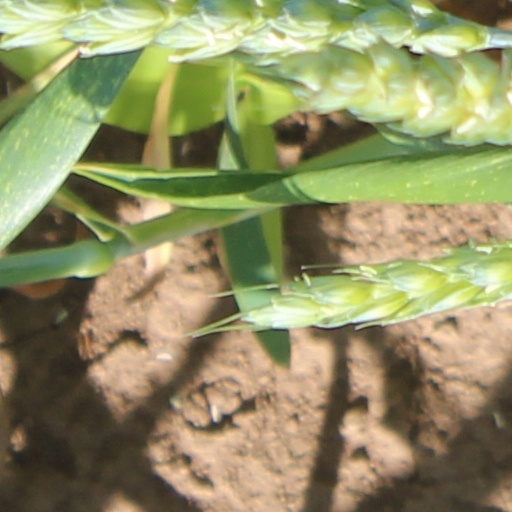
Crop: wheat